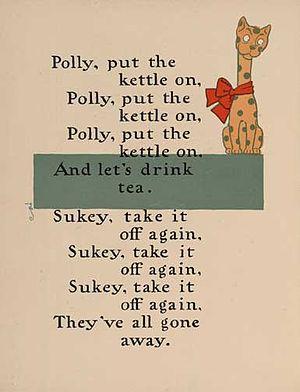
Polly Put the Kettle On est une comptine populaire, en anglais. Elle porte le numéro 7899 dans le Roud Folk Song Index.